Washington Cemetery (Brooklyn)

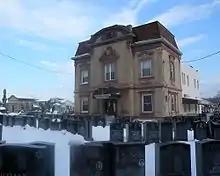
Cemetery office building located on the grounds of cemetery#1, at Bay Parkway and McDonald Avenue

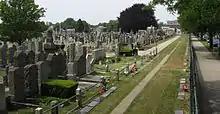
Eastern edge of cemetery#1, bordering Ocean Parkway

Washington Cemetery is a historical and predominantly Jewish burial ground located at 5400 Bay Parkway in Mapleton, Brooklyn, New York, United States.